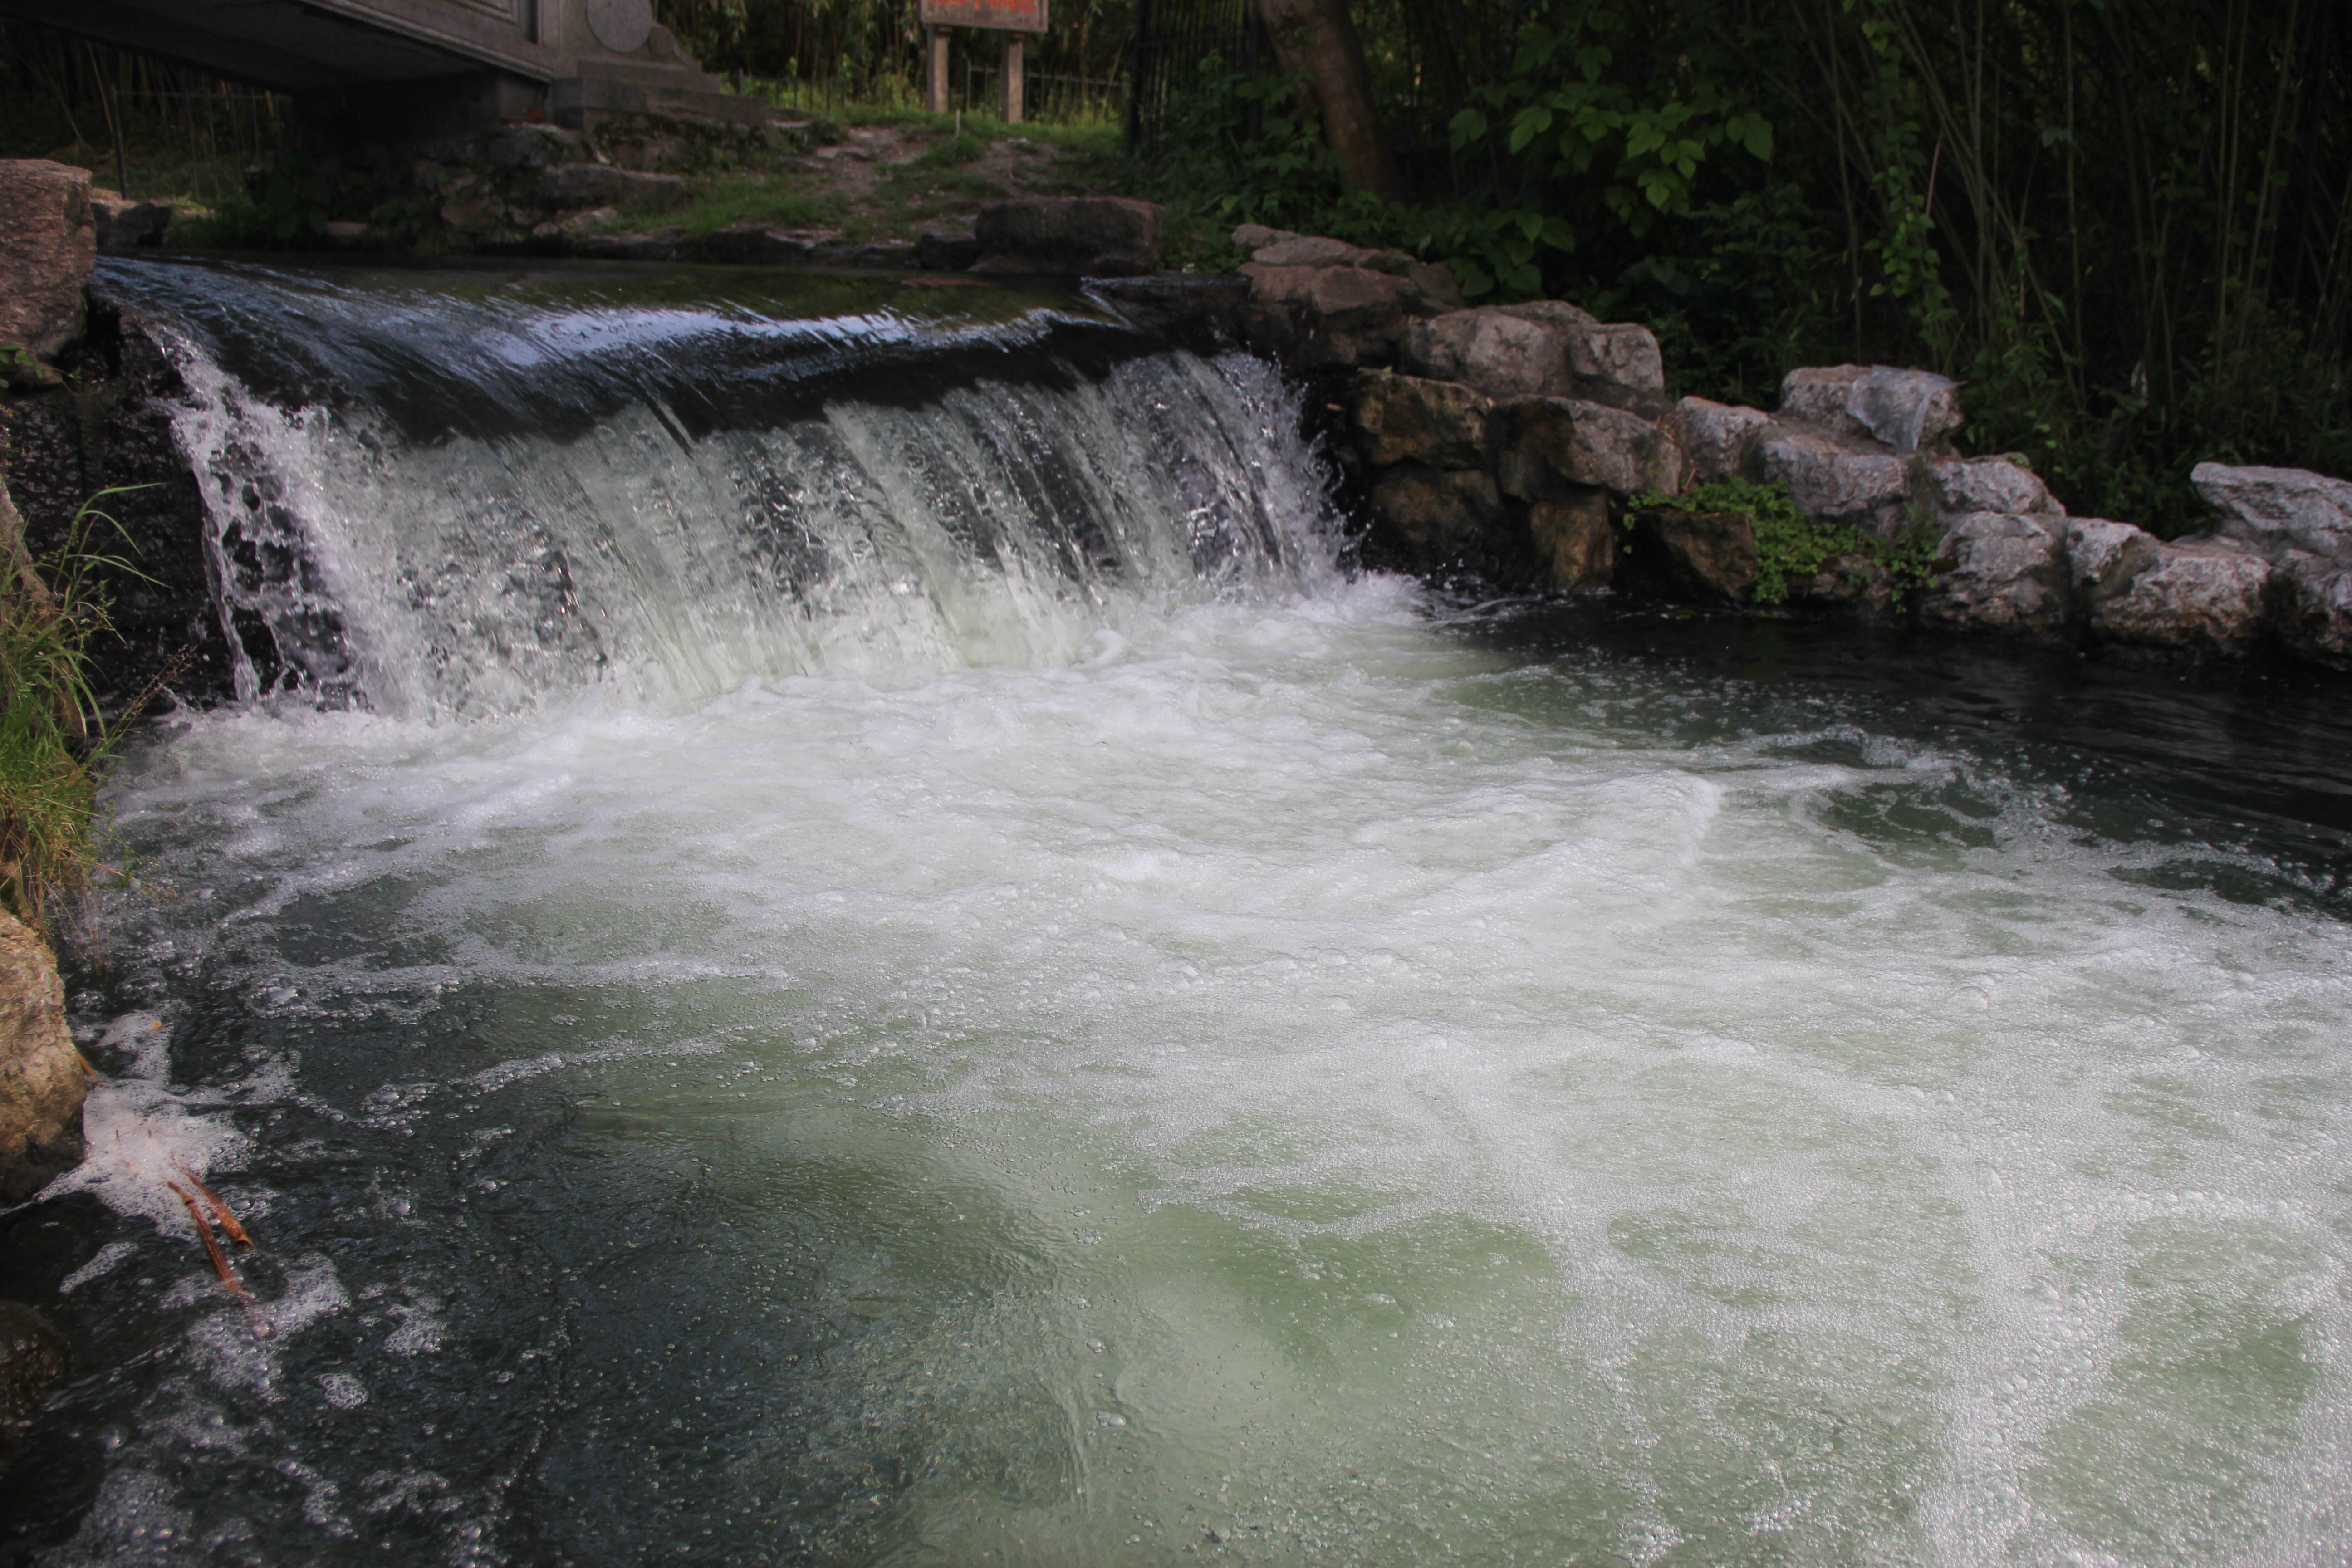
water, waterfall, river, stream, rapid, body of water, water feature, watercourse, streams